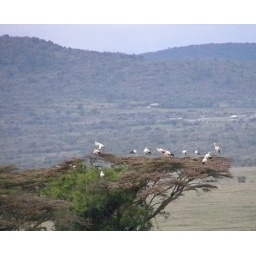
Storks on the trees in front of Patrick's house